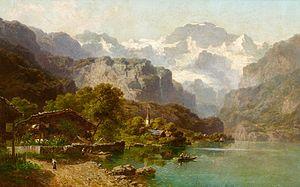
Joseph Niklaus Bütler est un peintre de paysage suisse de l'école de Düsseldorf.